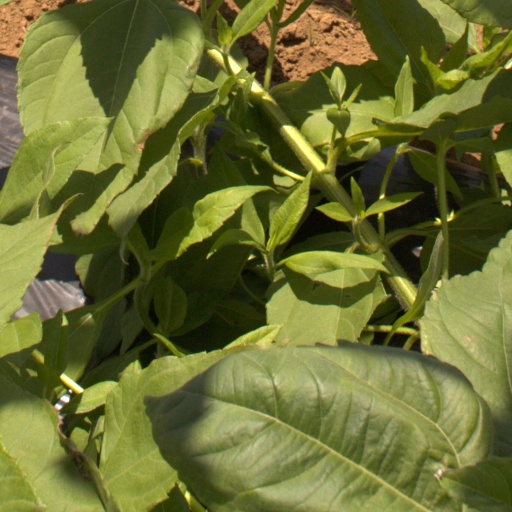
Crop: Jerusalem artichoke